Litvinism

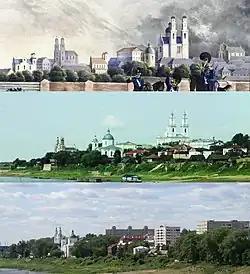
Panorama of the city of Polotsk in 1812, 1912, and 2006. Officials of the Russian Empire and the Soviet Union Russified, Sovietized the city skyline and rebuilt or demolished historical religious buildings built during the period of the Grand Duchy of Lithuania.

In 1990, following the adoption of the Act of the Re-Establishment of the State of Lithuania by the Supreme Council – Reconstituent Seimas, the Presidium of the Supreme Soviet of the Byelorussian Soviet Socialist Republic on 29 March 1990 adopted an official statement, signed by chairman Mikalay Dzyemyantsyey, which claimed that upon the withdrawal of the Lithuanian SSR from the Union with the Byelorussian SSR, the Byelorussian SSR will not consider itself bound by all laws, decrees and other acts regarding the transfer of part of the Belarusian lands to Lithuania. On 24 October 1991 Vytautas Landsbergis and Stanislav Shushkevich in Vilnius signed a declaration regarding the principles of good neighborly relations between the Republic of Lithuania and the Republic of Belarus. However, in 1992 Piatro Kravchanka, the Minister of Foreign Affairs of Belarus, told the Reuters correspondent that the Vilnius Region should belong to Belarus (the ministry later apologized for these words), while Zianon Pazniak, the founder and leader of the Belarusian Popular Front, spoke about possible Belarusian claims to the territories of the Republic of Lithuania during his visit to the Supreme Council of the Republic of Lithuania in Vilnius. Moreover, in the early 1990s, Belarusian mass media (e.g. "Sovetskaya Belorussiya" on 25 August 1990, "Nasha Niva" in 1992) considered the issue of the transfer of Vilnius to Belarus or granting an independent city status to Vilnius, while an assembly named "Slavic Sobor" on 20 February 1992 adopted a statement that Belarus had legal and historical rights to inherit the Vilnius Region. In June 2024, Viktoras Baublys, the first Lithuanian ambassador to independent Belarus, recalled that in the early 1990s the narratives that the heritage and history of the Grand Duchy of Lithuania were mostly Belarusian were very popular among Belarusian cultural representatives and oppositionists to Lukashenko. According to Justas Vincas Paleckis, the former adviser for foreign affairs of Lithuanian President Algirdas Brazauskas, Stanislav Shushkevich, the first head of state of independent Belarus, publicly demonstrated in the early 1990s that he do not recognize the Belarus–Lithuania border when during his visit to Lithuania he refused to be welcomed near the border (which was common at the time). Consequently, the agreement between the Republic of Lithuania and the Republic of Belarus on good neighborliness and cooperation was signed only on 6 February 1995.